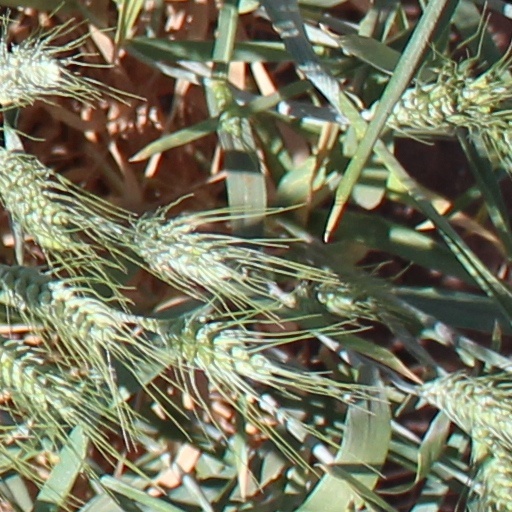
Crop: wheat